Batman Beyond: Return of the Joker (video game)

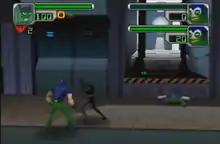
An example of gameplay in "Batman Beyond: Return of the Joker"

"Batman Beyond" is a side-scrolling beat 'em up game similar to "Streets of Rage", "Final Fight", and "Double Dragon". The player, through four stages (The Air and Space Museum, Bruce Wayne Enterprises, Arkham, and the Jolly Jack Toy Factory) acts as the new Batman Terry McGinnis, whose foes are members of the Jokerz gang and range from werewolves to giant robots with spinning arms that fall off to harm Batman. The PlayStation and Nintendo 64 versions allow the player to select and switch between four suits, three of them (Standard, Offensive, and Defensive) available from the start. All of them hold different abilities and weapons. The Standard suit gives Batman a variety of jumps, attacks, defenses, and three weapons: a Magnetic Nunchaku that can be charged to deal extra damage, a Staff that can kill enemies in fewer hits, and a fast-moving Discus that can slice through foes. The Offensive increases Batman's punching power but at the cost of being able to defend, Defensive increases his ability to protect himself at the cost of less attack power, and the Nimble suit increases Batman's maneuverability, allowing him to perform acrobatic jumps and glide in the air. In the Game Boy Color release, there is no suit-changing mechanic; Batman has a set of punches, kicks and uppercuts, and weapons such as the Dark Knight Staff and Nun Chucks.